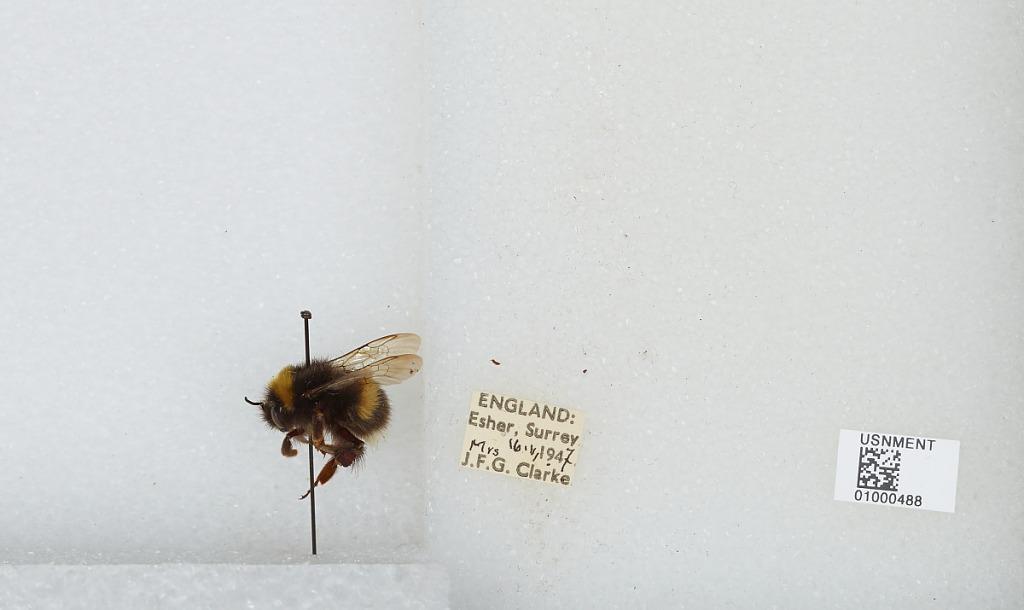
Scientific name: Bombus (Bombus) lucorum (Linnaeus)
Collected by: J. Clarke
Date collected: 1947-6-16
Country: United Kingdom
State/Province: England
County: Surrey
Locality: Esher
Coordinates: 51.3691, -0.365